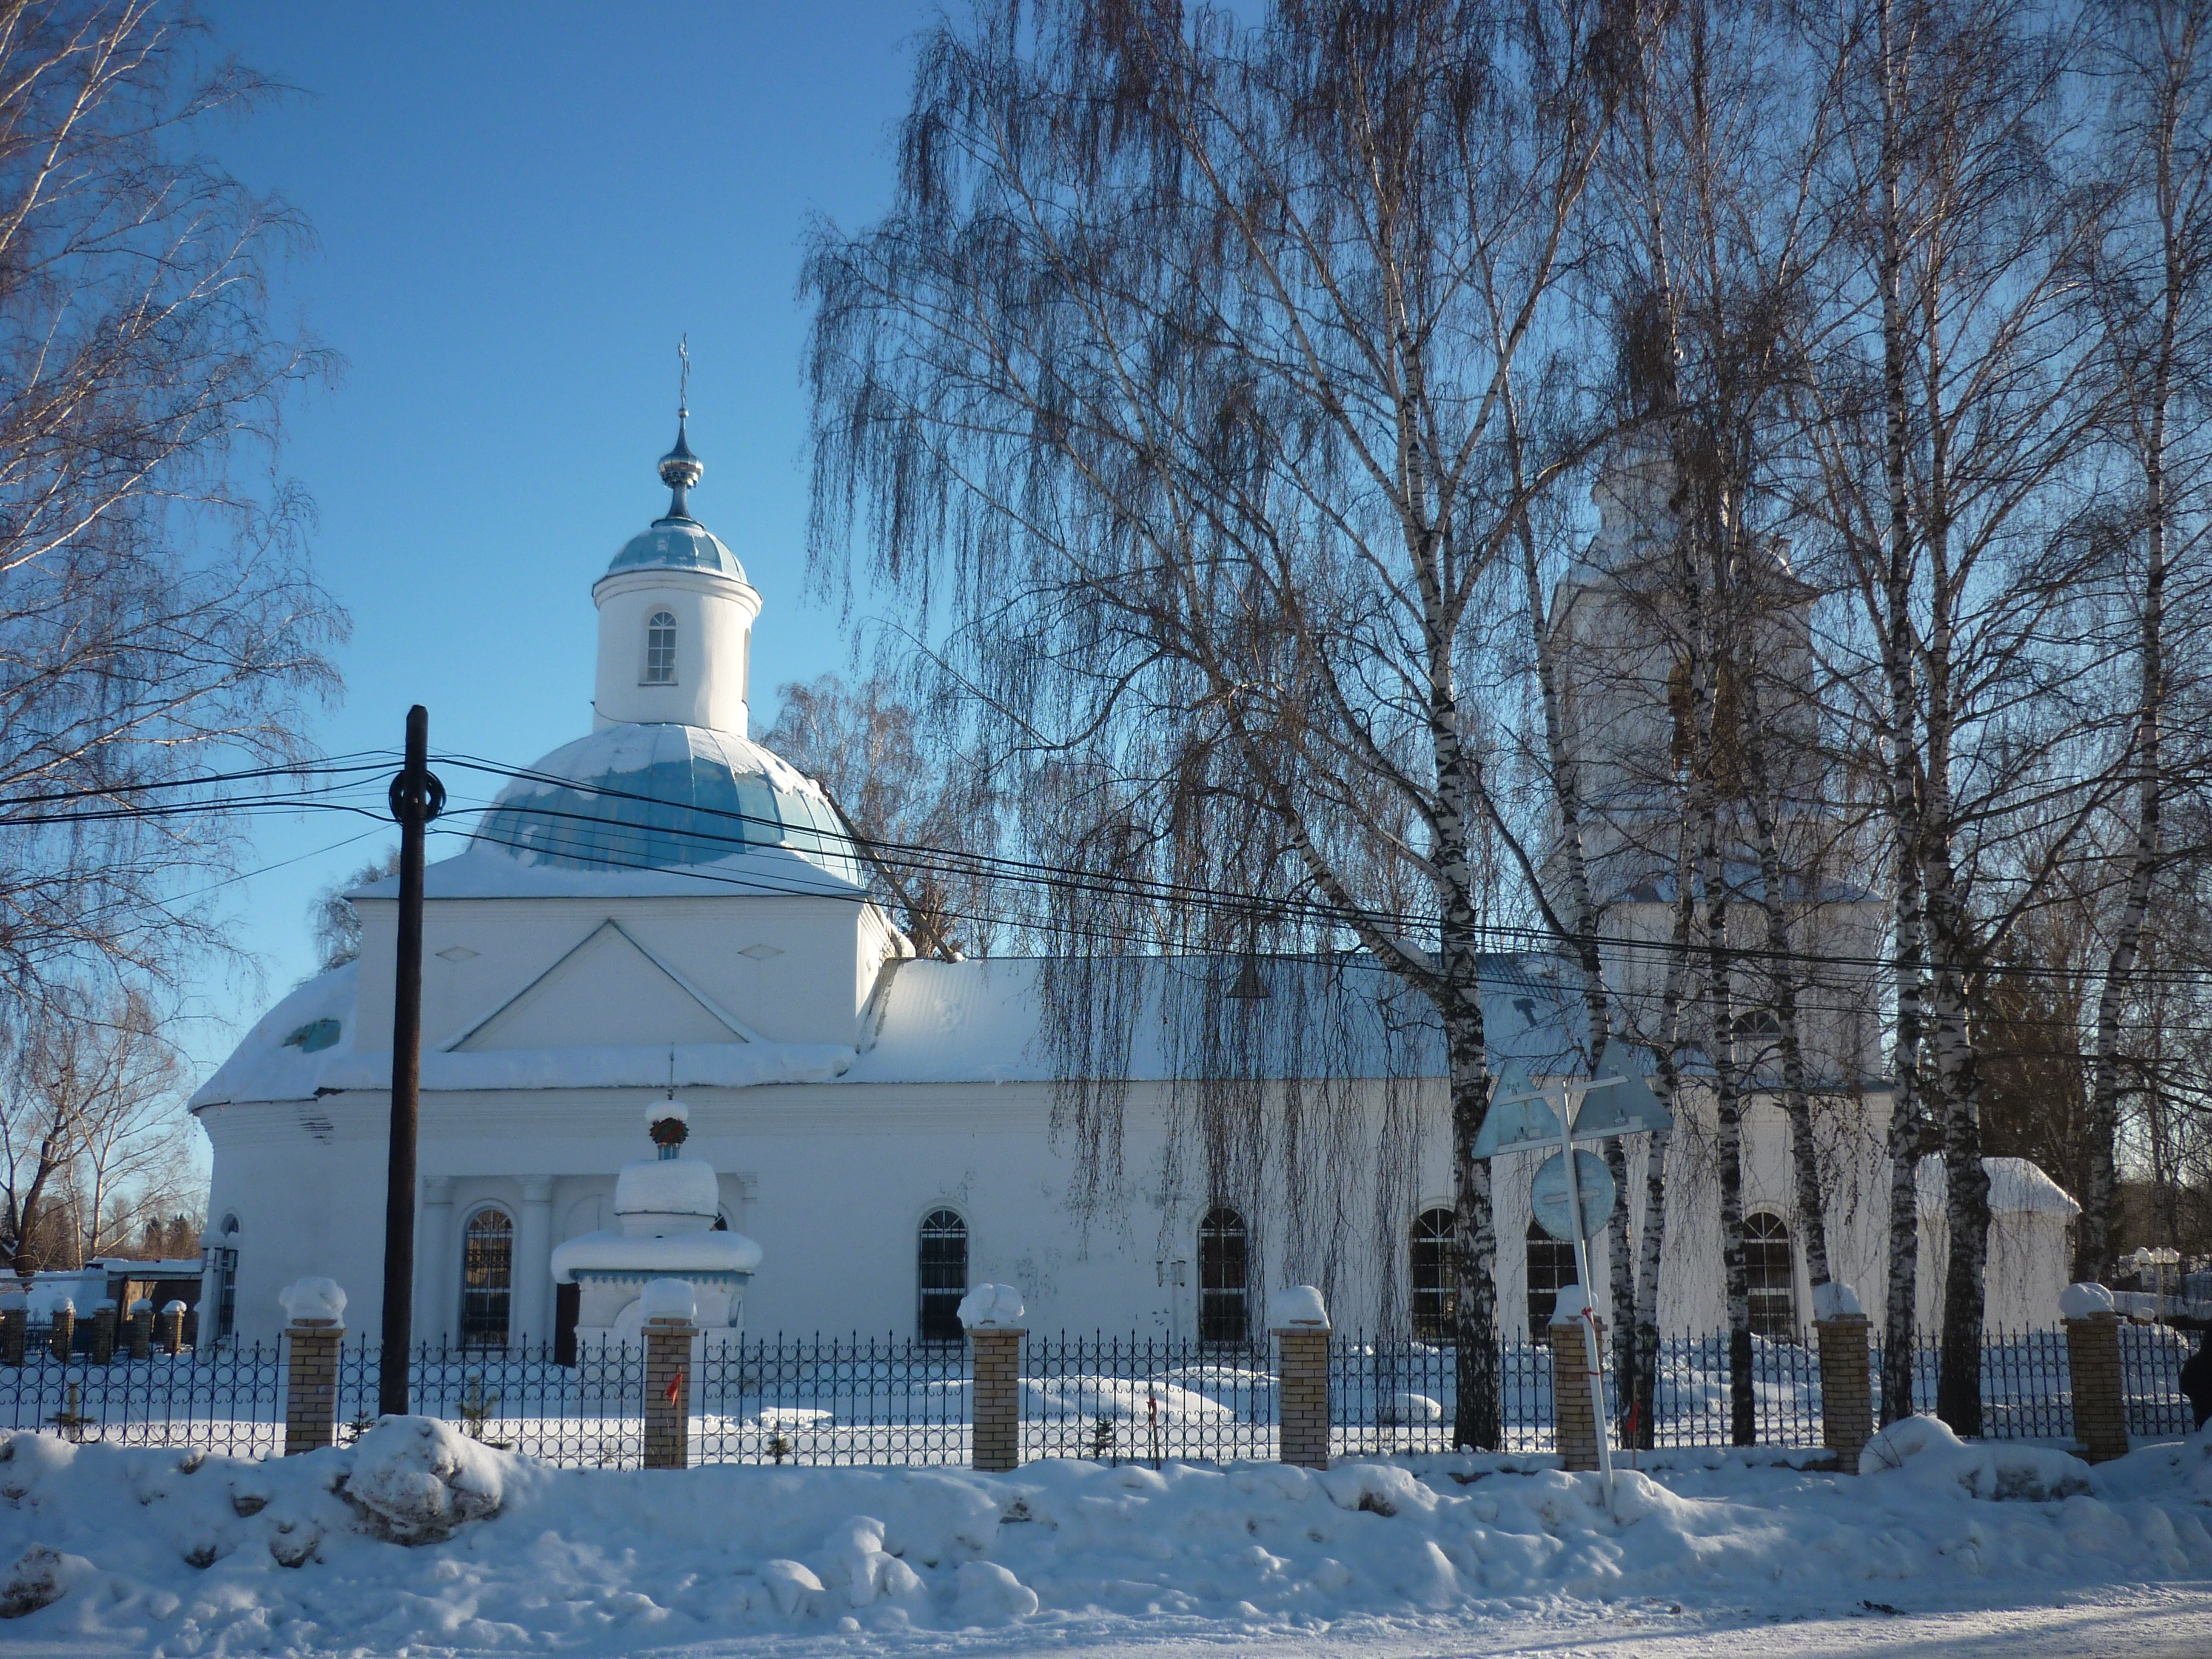
snow, winter, building, ice, tower, weather, church, season, place of worship, at home, iglino, bashkiria